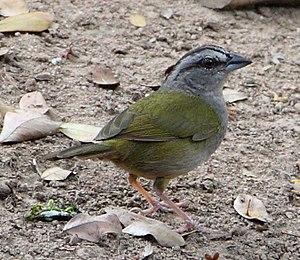
Le Tohi à dos vert est une espèce de passereaux appartenant à la famille des Passerellidae.